1946 Montreal Cottons strike

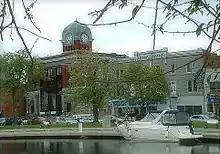
City centre of Salaberry-de-Valleyfield

The Montreal Cottons Company strike of 1946 was a hundred-day-long strike in which 3,000 mill workers from Salaberry-de-Valleyfield, Quebec, fought for the right to obtain a collective agreement. Mill workers in Valleyfield walked off the job on June 1, 1946, as part of a larger textile strike movement which included one of Dominion Textile's mills located within Montreal. The strikes were organized by the Textile Workers Union of America (TWUA), an international union. In Valleyfield, Kent Rowley and Madeleine Parent acted as representatives of the UTWA.